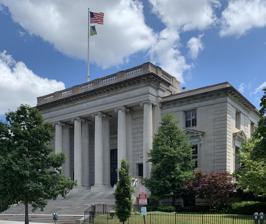
Building: Administration Building, Carnegie Institution of Washington
Country: United States of America
Year built: 1910
United States historic place Administration Building, Carnegie Institute of Washington U.S. National Register of Historic Places U.S. National Historic Landmark Administration Building in 2020 Location 1530 P Street, N.W. , Washington, D.C. Coordinates 38°54′34″N 77°02′10″W / 38.909454°N 77.036237°W / 38.909454; -77.036237 Area 0.5 acres (0.20 ha) Built 1910 Architect Carrere and Hastings (original); William Adams Delano (modifications) Architectural style Beaux-Arts NRHP reference No. 66000959 Significant dates Added to NRHP October 15, 1966 Designated NHL June 23, 1965 The Administration Building, Carnegie Institute of Washington is a Beaux-Arts style building designed by architects Carrere and Hastings , and located at 1530 P Street NW in Washington, D.C. It houses the Carnegie Institution for Science , a philanthropic scientific research organization founded in 1902 by Andrew Carnegie .  In recognition of the building's architecture and its unique tenant, the building was declared a National Historic Landmark in 1965. The building was also designated a contributing property to the Sixteenth Street Historic District in 1978. Description and history The Carnegie Institution for Science, formerly known as the Carnegie Institute of Washington, is located in Washington's Dupont Circle neighborhood, north of Scott Circle at the southeast corner of 16th and P Streets NW.  It is a large and roughly rectangular structure, two stories in height, its exterior finished in Indiana limestone.  Facing west toward 16th Street is its monumental front facade, with ten full-height Ionic columns (six in front and four in the center) supporting an entablature and flat balustraded roof.  The original main building was basically square, with small flanking wings.  To this a rear addition was made in 1937, using similar materials and design.  The interior houses offices and meeting spaces, as well as a 450-seat auditorium. Andrew Carnegie established the Carnegie Institute of Washington in 1902 with an endowment of $10 million.  The front portion of the building, designed by Carrere and Hastings , was built in 1910, and the rear addition, built in 1937, was designed by William Adams Delano .  The building presently houses administrative functions of the Institute, which has its primary research functions elsewhere. The organization's mission is to fund talented individuals so that they can perform basic research for the betterment of mankind without significant constraints. On April 2, 2021 Carnegie president Eric Isaacs announced that the building has been sold to Qatar for an undisclosed sum. See also List of National Historic Landmarks in Washington, D.C. National Register of Historic Places listings in the upper NW Quadrant of Washington, D.C. References Wikimedia Commons has media related to Administration Building, Carnegie Institution of Washington .